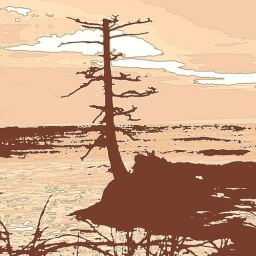
Lone tree on a rock island, near Westport, WA. To see more or check out buying options please see http//:carolmunrophotoart.imagekind.com